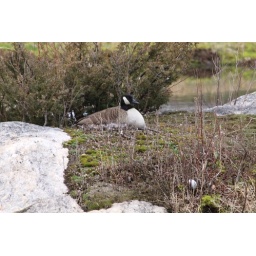
A pair of Canada Geese nest on this little rock island in the pond on my street every year.